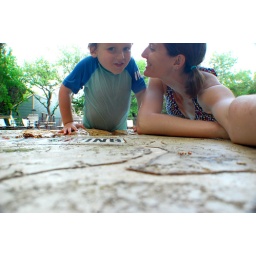
fish in water